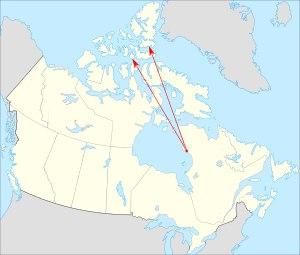
La délocalisation du Haut-Arctique est la relocalisation de 87 Inuits dans l'Arctique canadien durant la Guerre froide dans les années 1950 opérée par le gouvernement du Canada. Cette délocalisation a été la source de controverses puisqu'elle est parfois vue comme une migration forcée pour servir les intérêts du Canada. D'un autre côté, elle est vue comme un moyen humanitaire d'aider la population inuite sujette à la famine et de lui permettre de continuer de maintenir son mode de vie traditionnel. Cependant, il est admis par les tenants des deux versions que les Inuits déménagés n'ont pas eu un soutien adéquat pour leur survie au cours des premières années après la délocalisation.